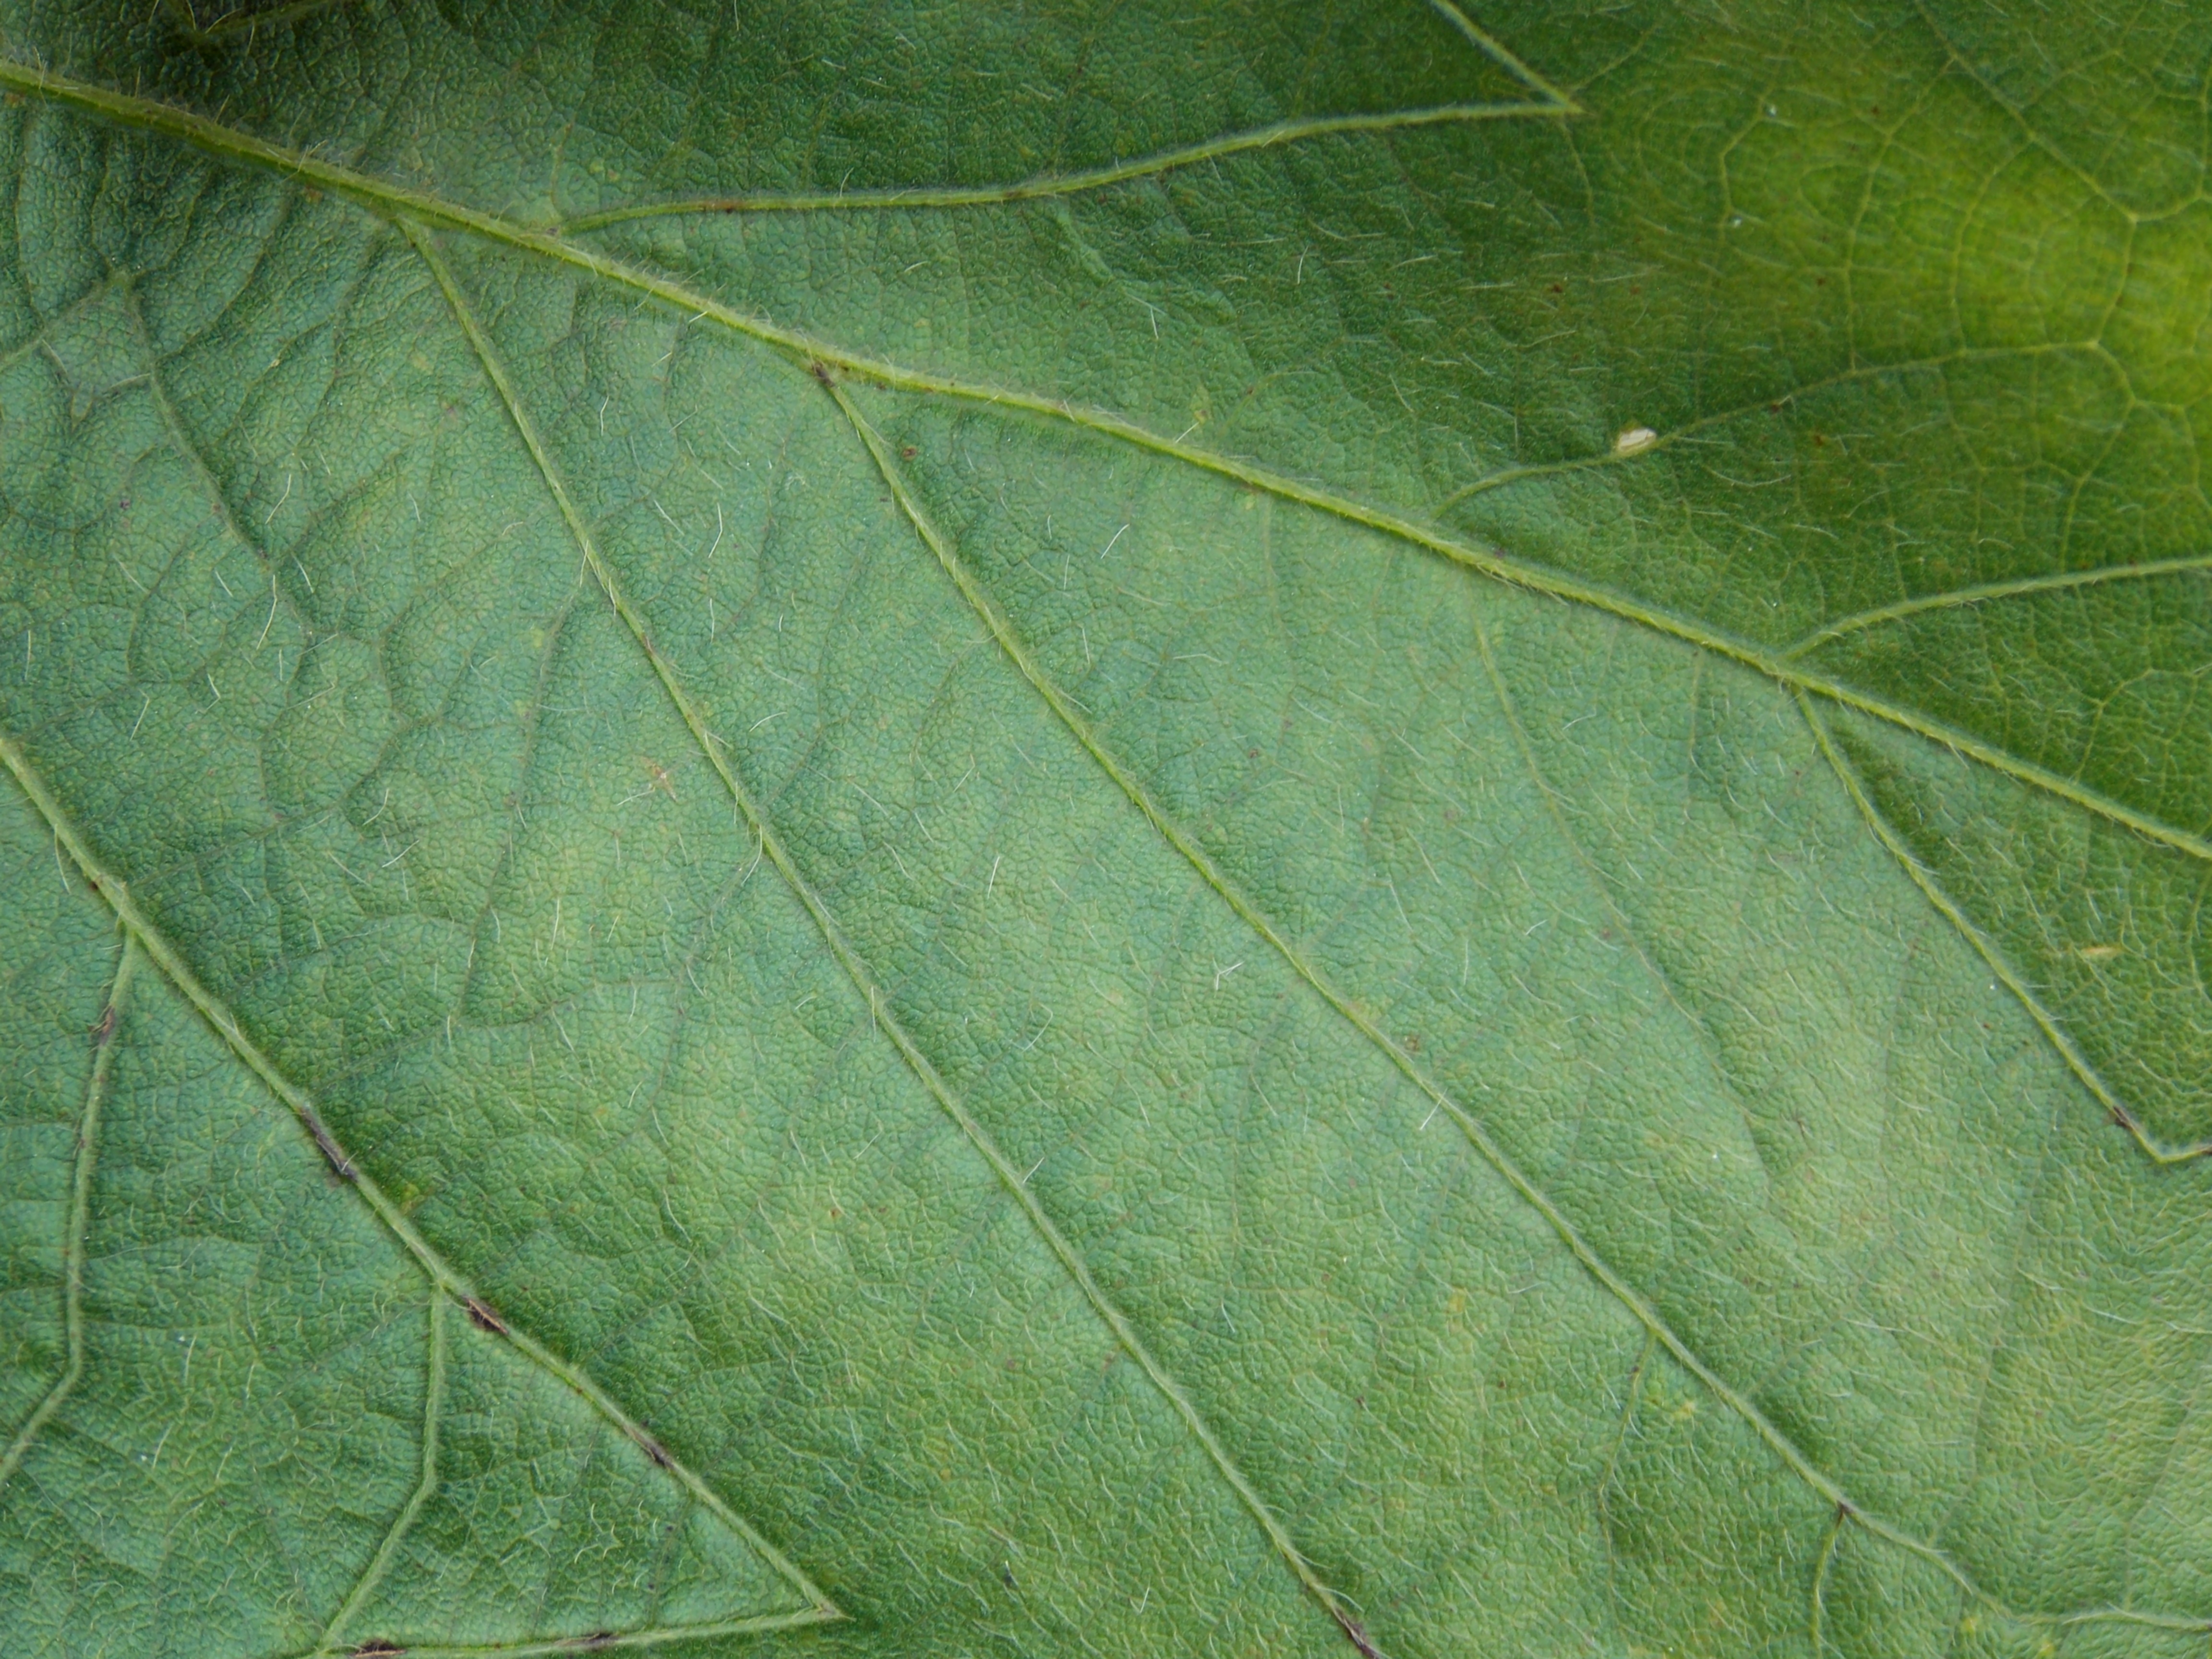
Label: Healthy